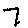
Label: 7